Northern Pioneers

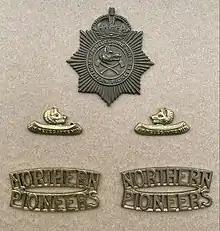
Northern Pioneers regimental insignia 1920’s

The Northern Pioneers was an infantry regiment of the Non-Permanent Active Militia of the Canadian Militia (now the Canadian Army). In 1936, the regiment was Amalgamated with The Algonquin Regiment.